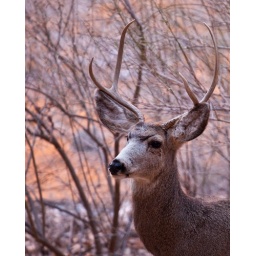
A buck with red rock reflections in the Virgin River, Zion National Park, Utah.